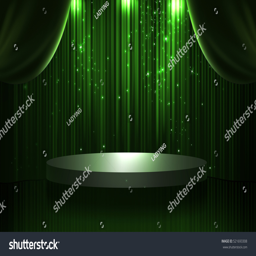
green and black curtain and round stage in the dark with spotlight , glittering and sparkling stars